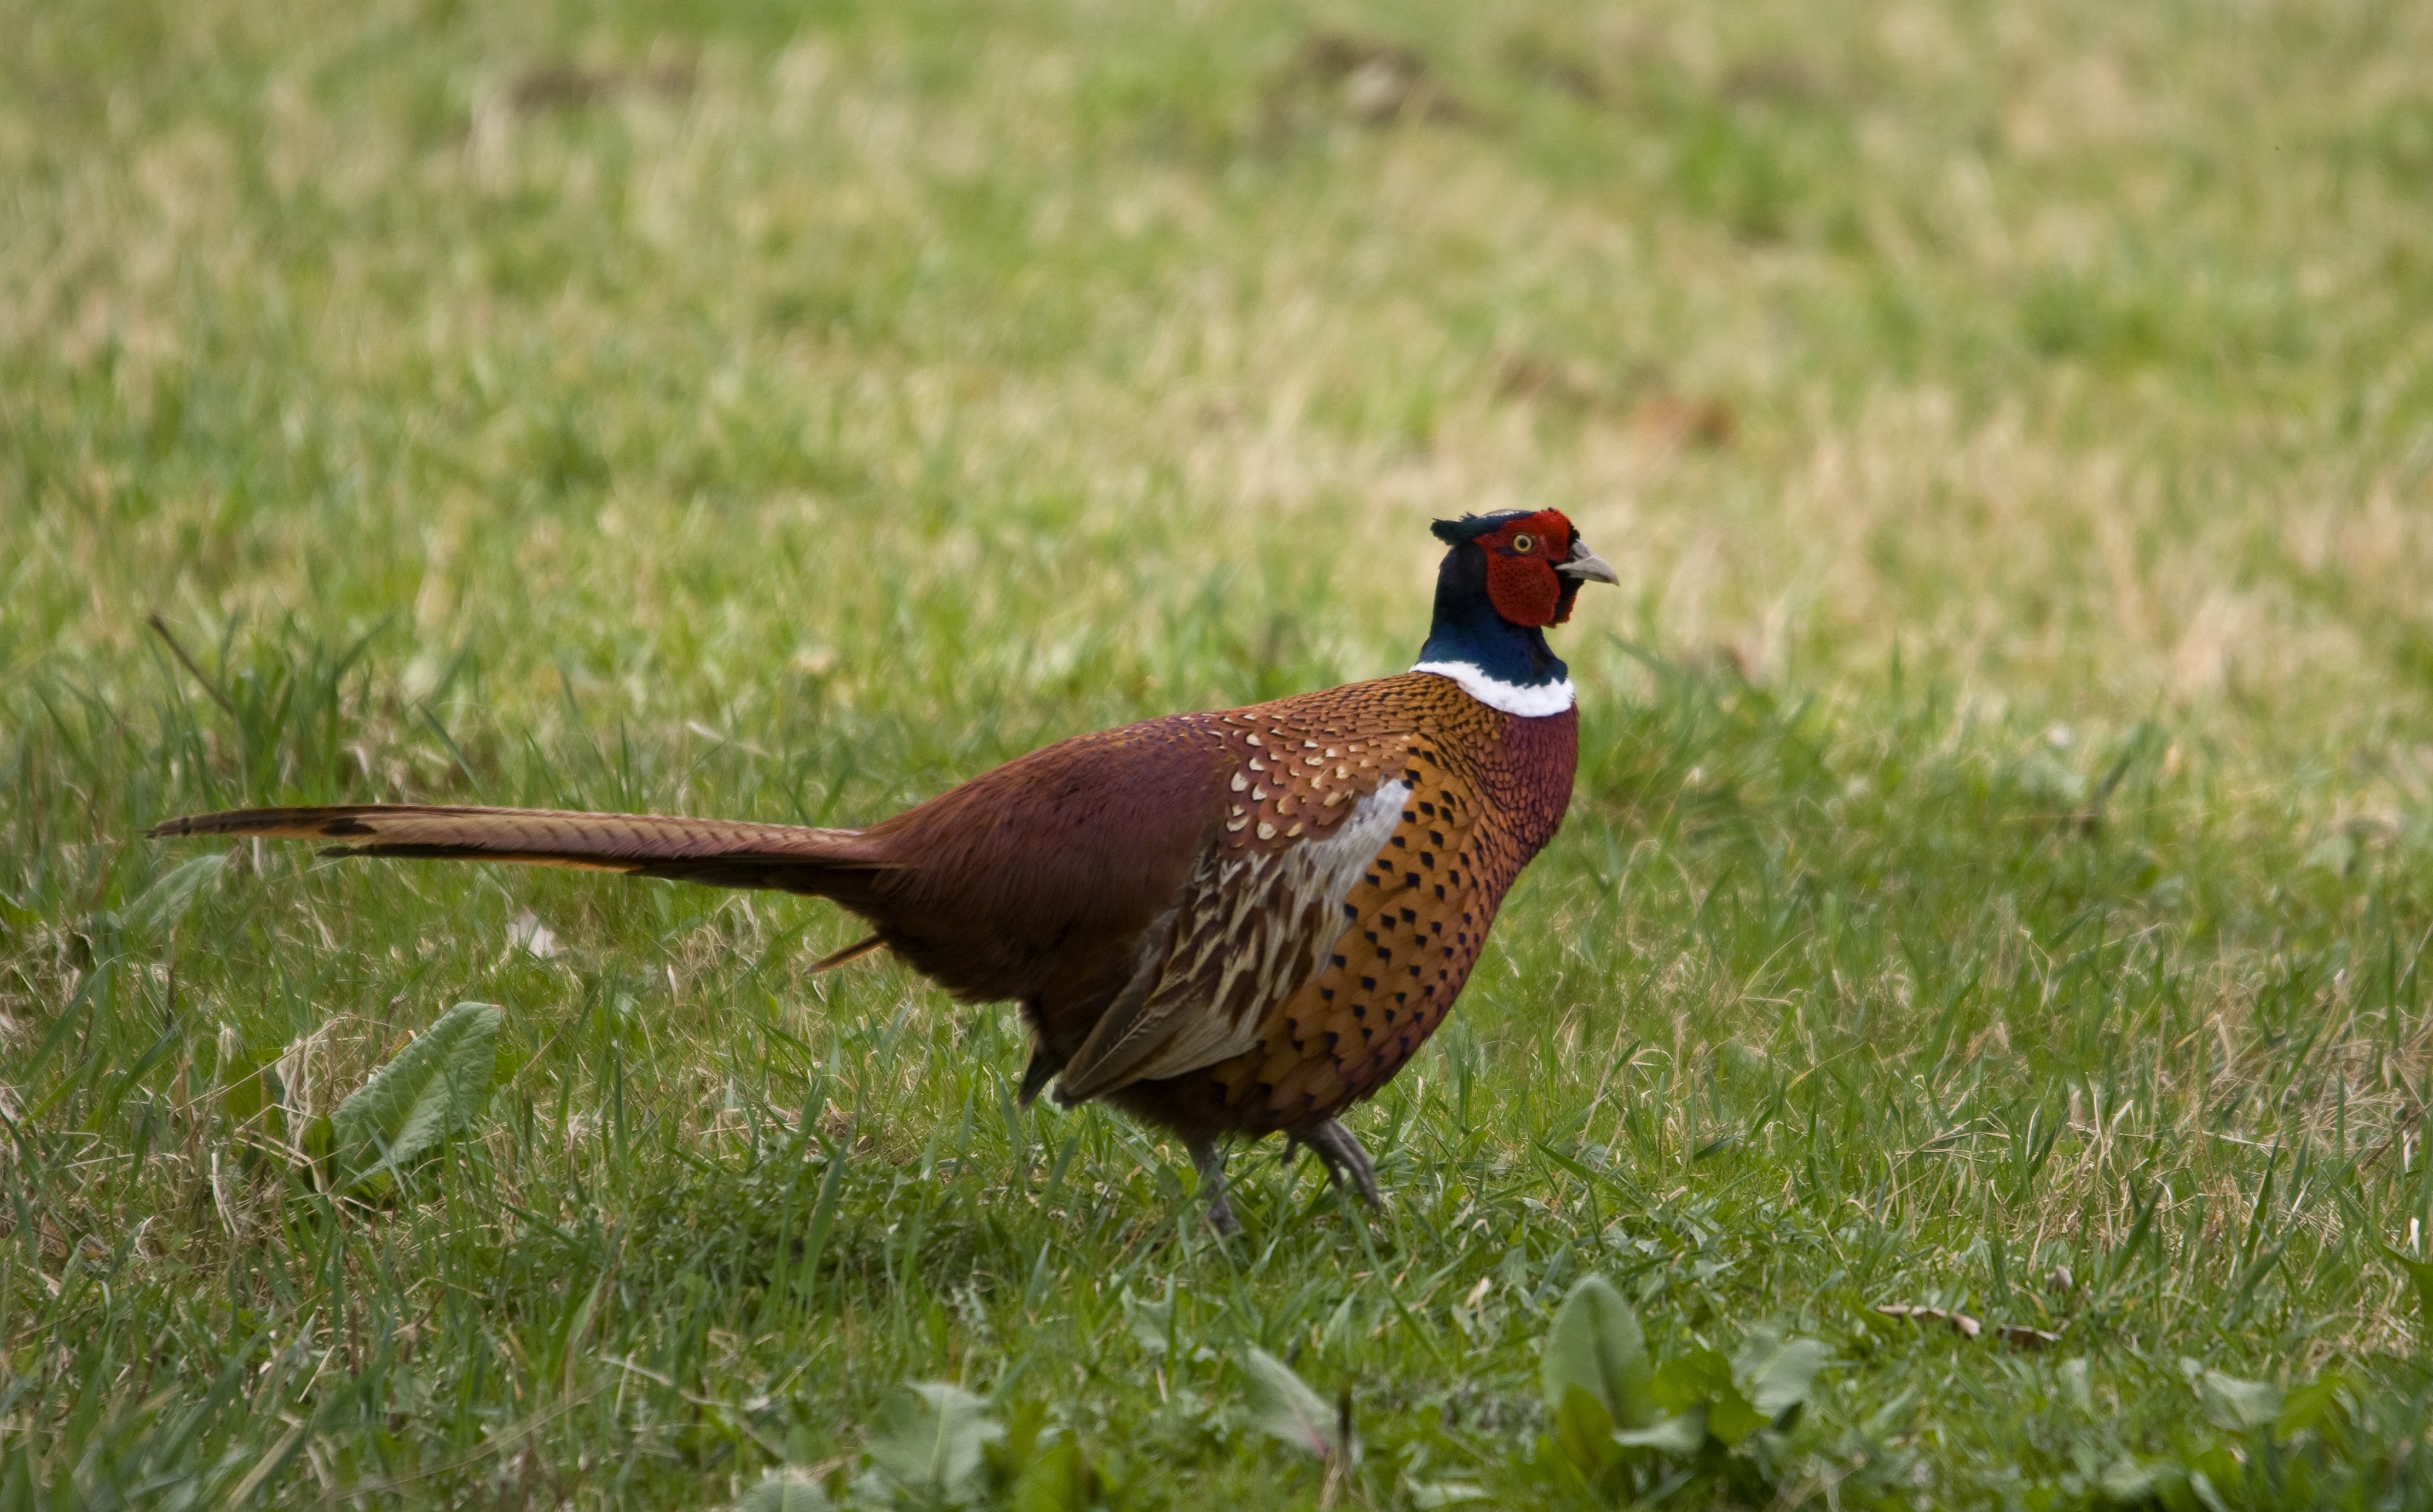
bird, ground, prairie, wildlife, beak, colorful, feather, fowl, fauna, pheasant, tail, galliformes, vertebrate, phasianidae, gamebird, wild turkey, ring necked, common pheasant